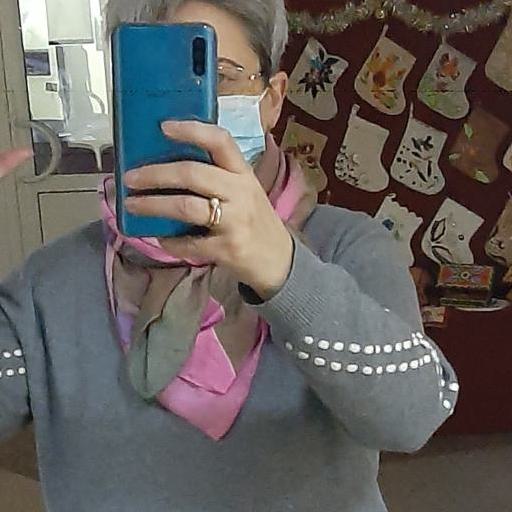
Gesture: no_gesture